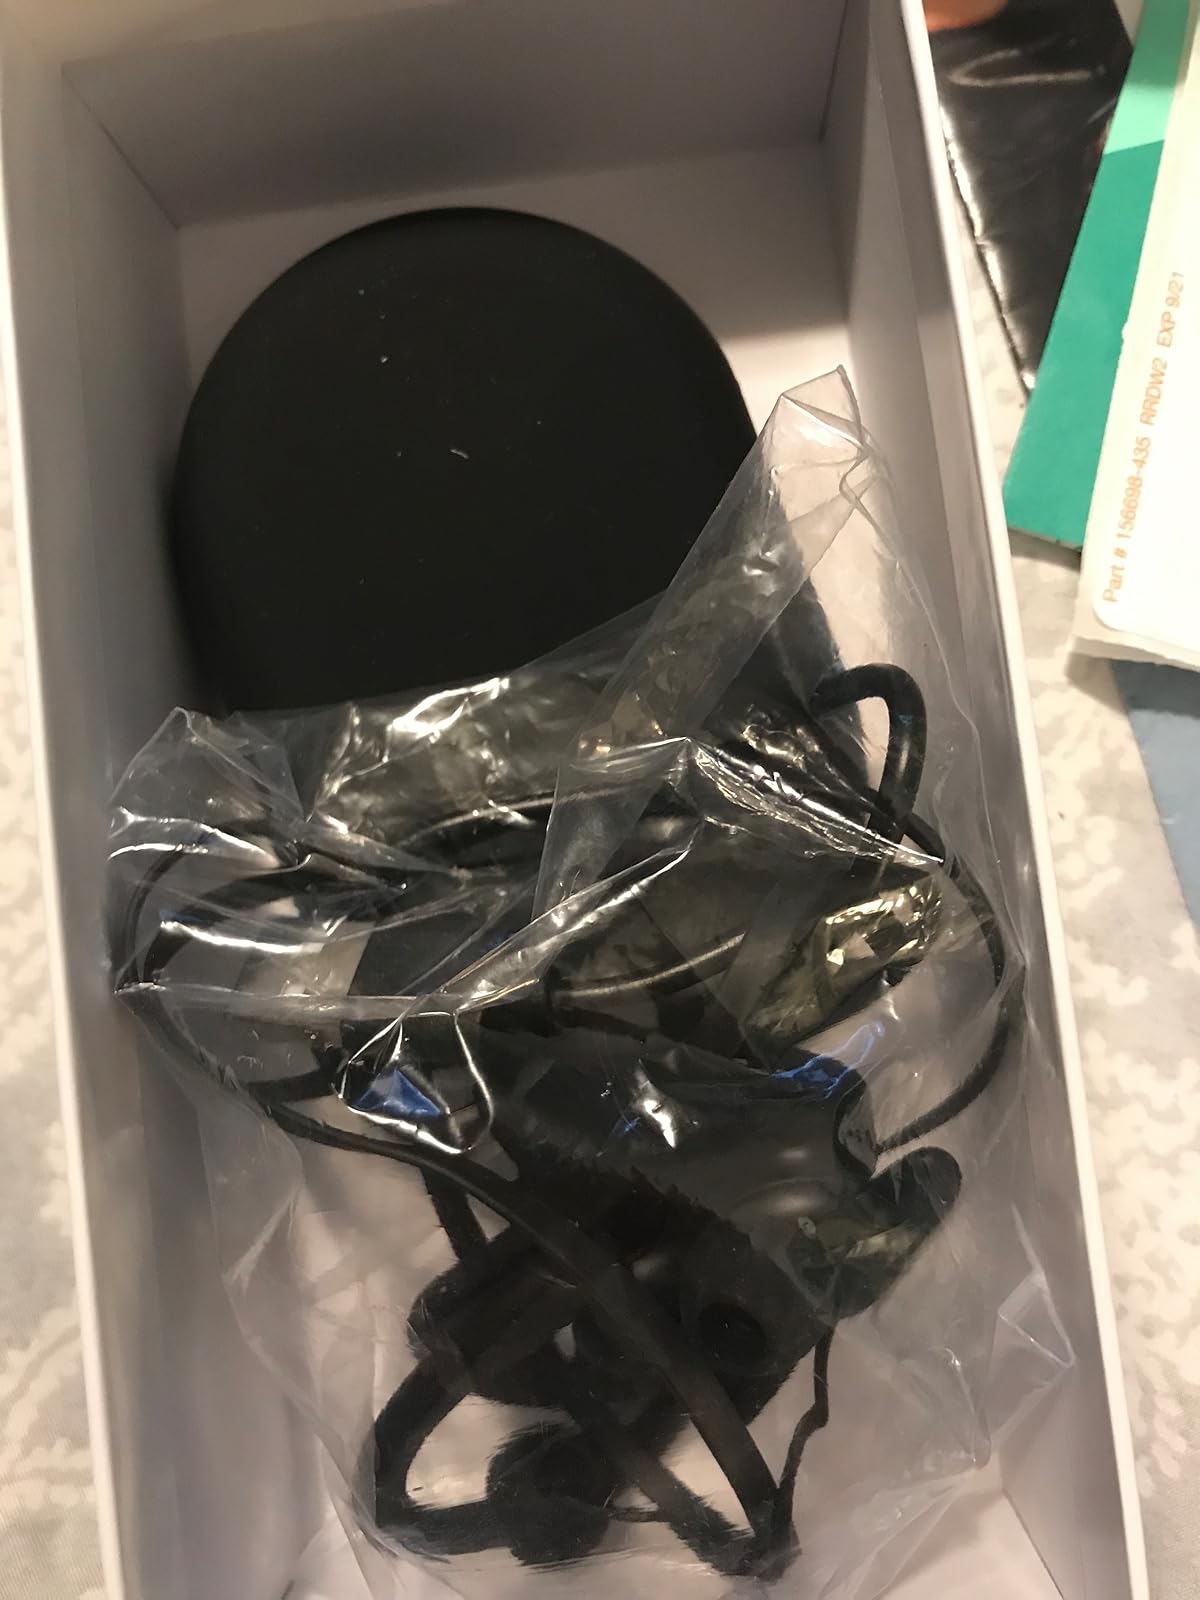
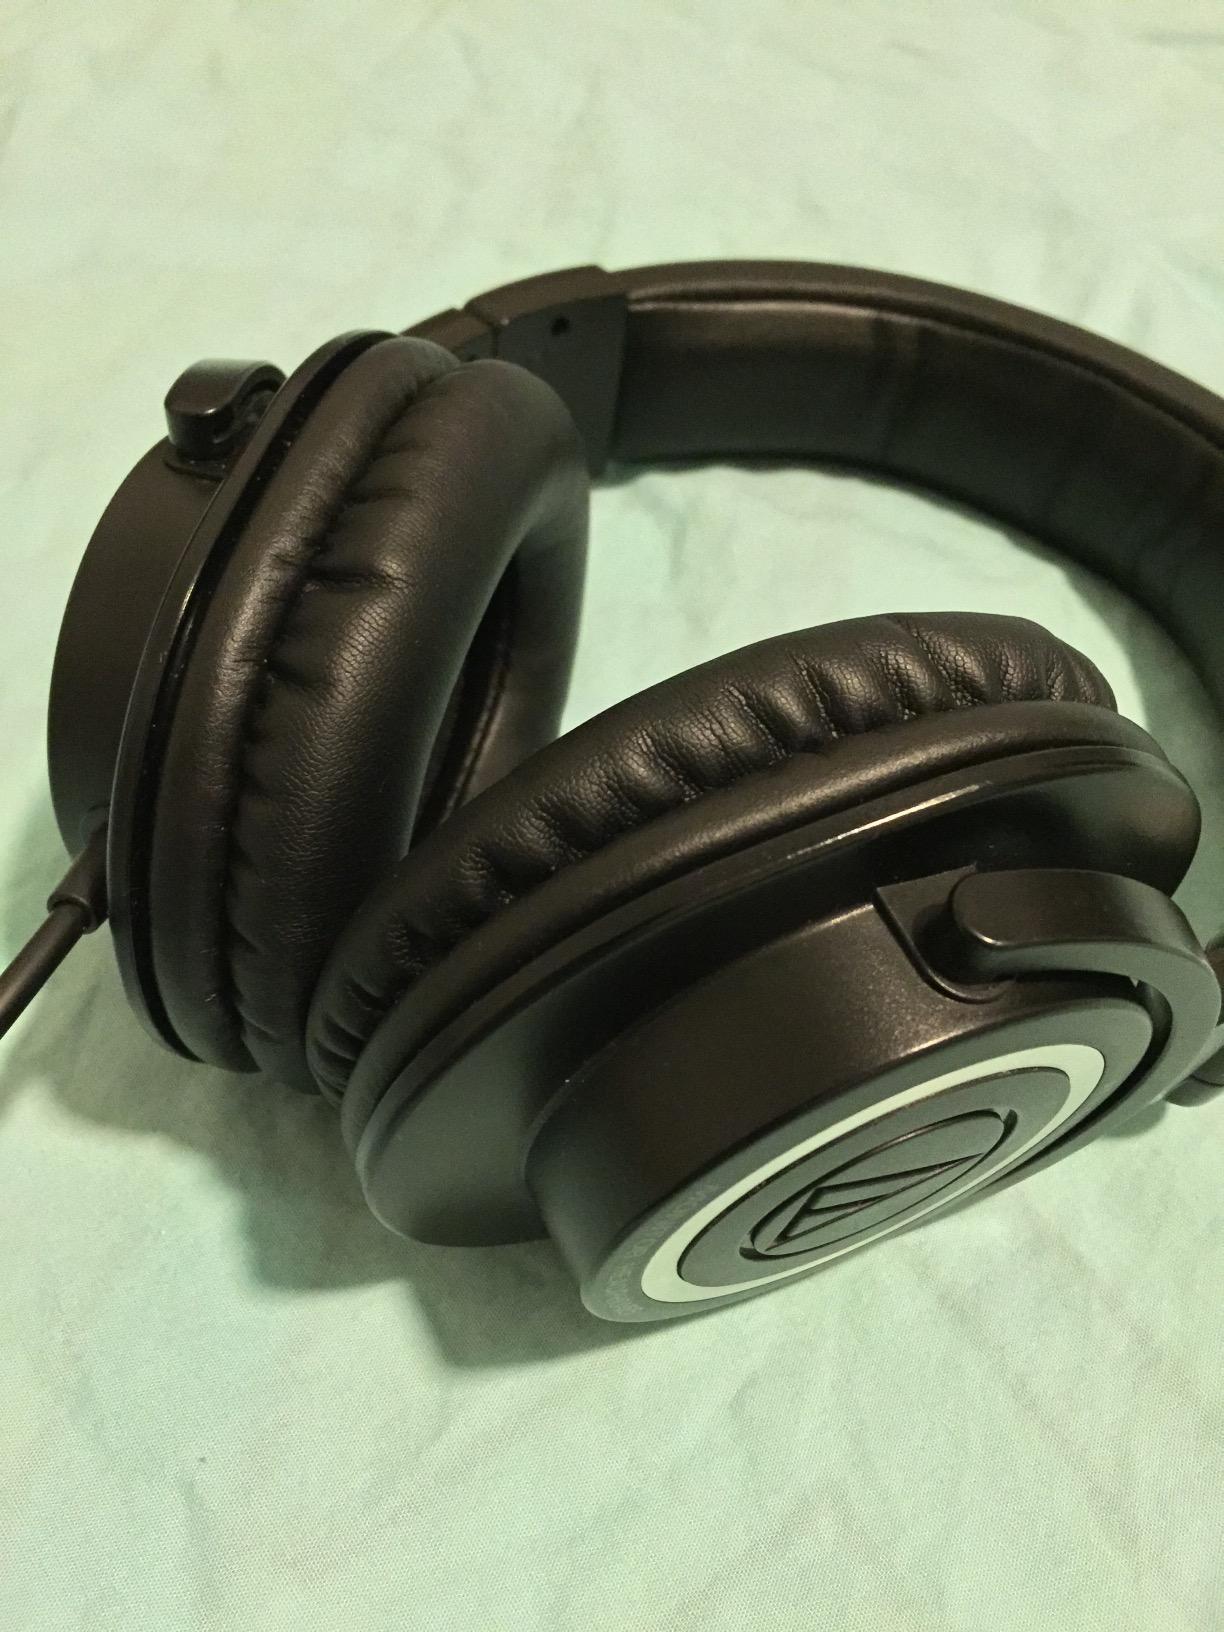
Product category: headphones
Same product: no